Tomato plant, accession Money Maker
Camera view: tilt-top (135 deg); turntable rotation: 210 degrees
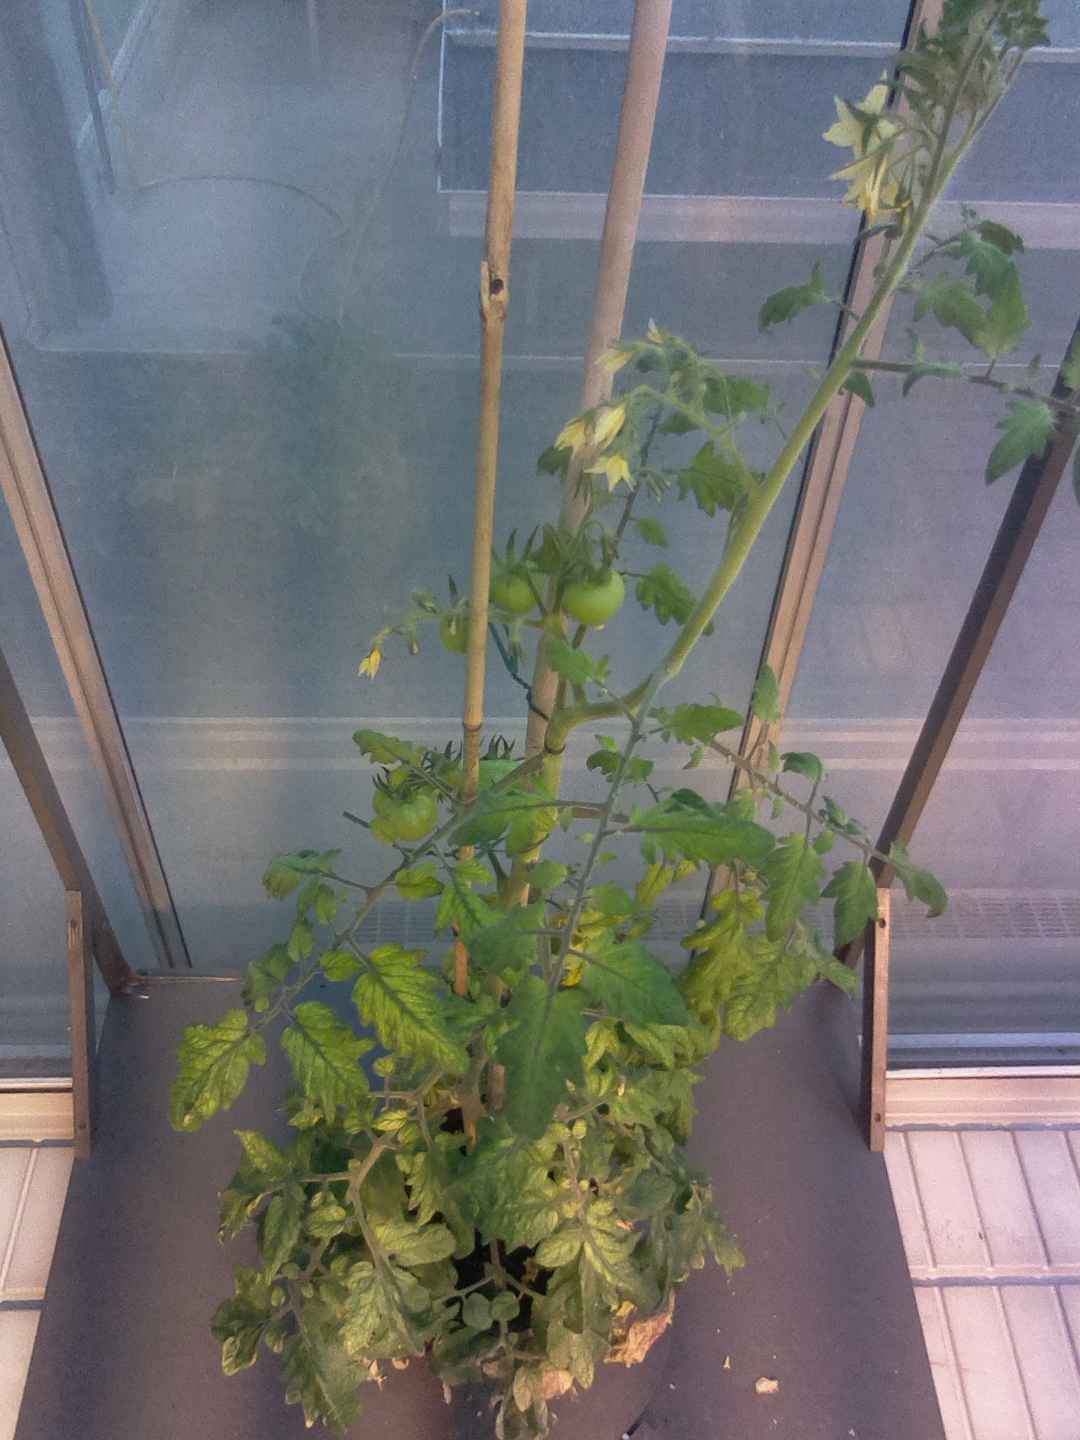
BBCH growth stage 75: 50%-60% of final fruit size